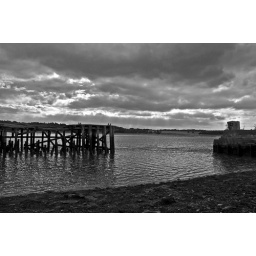
Bowling on the river Clyde near Dumbarton on the waterfront boats bridges scotland